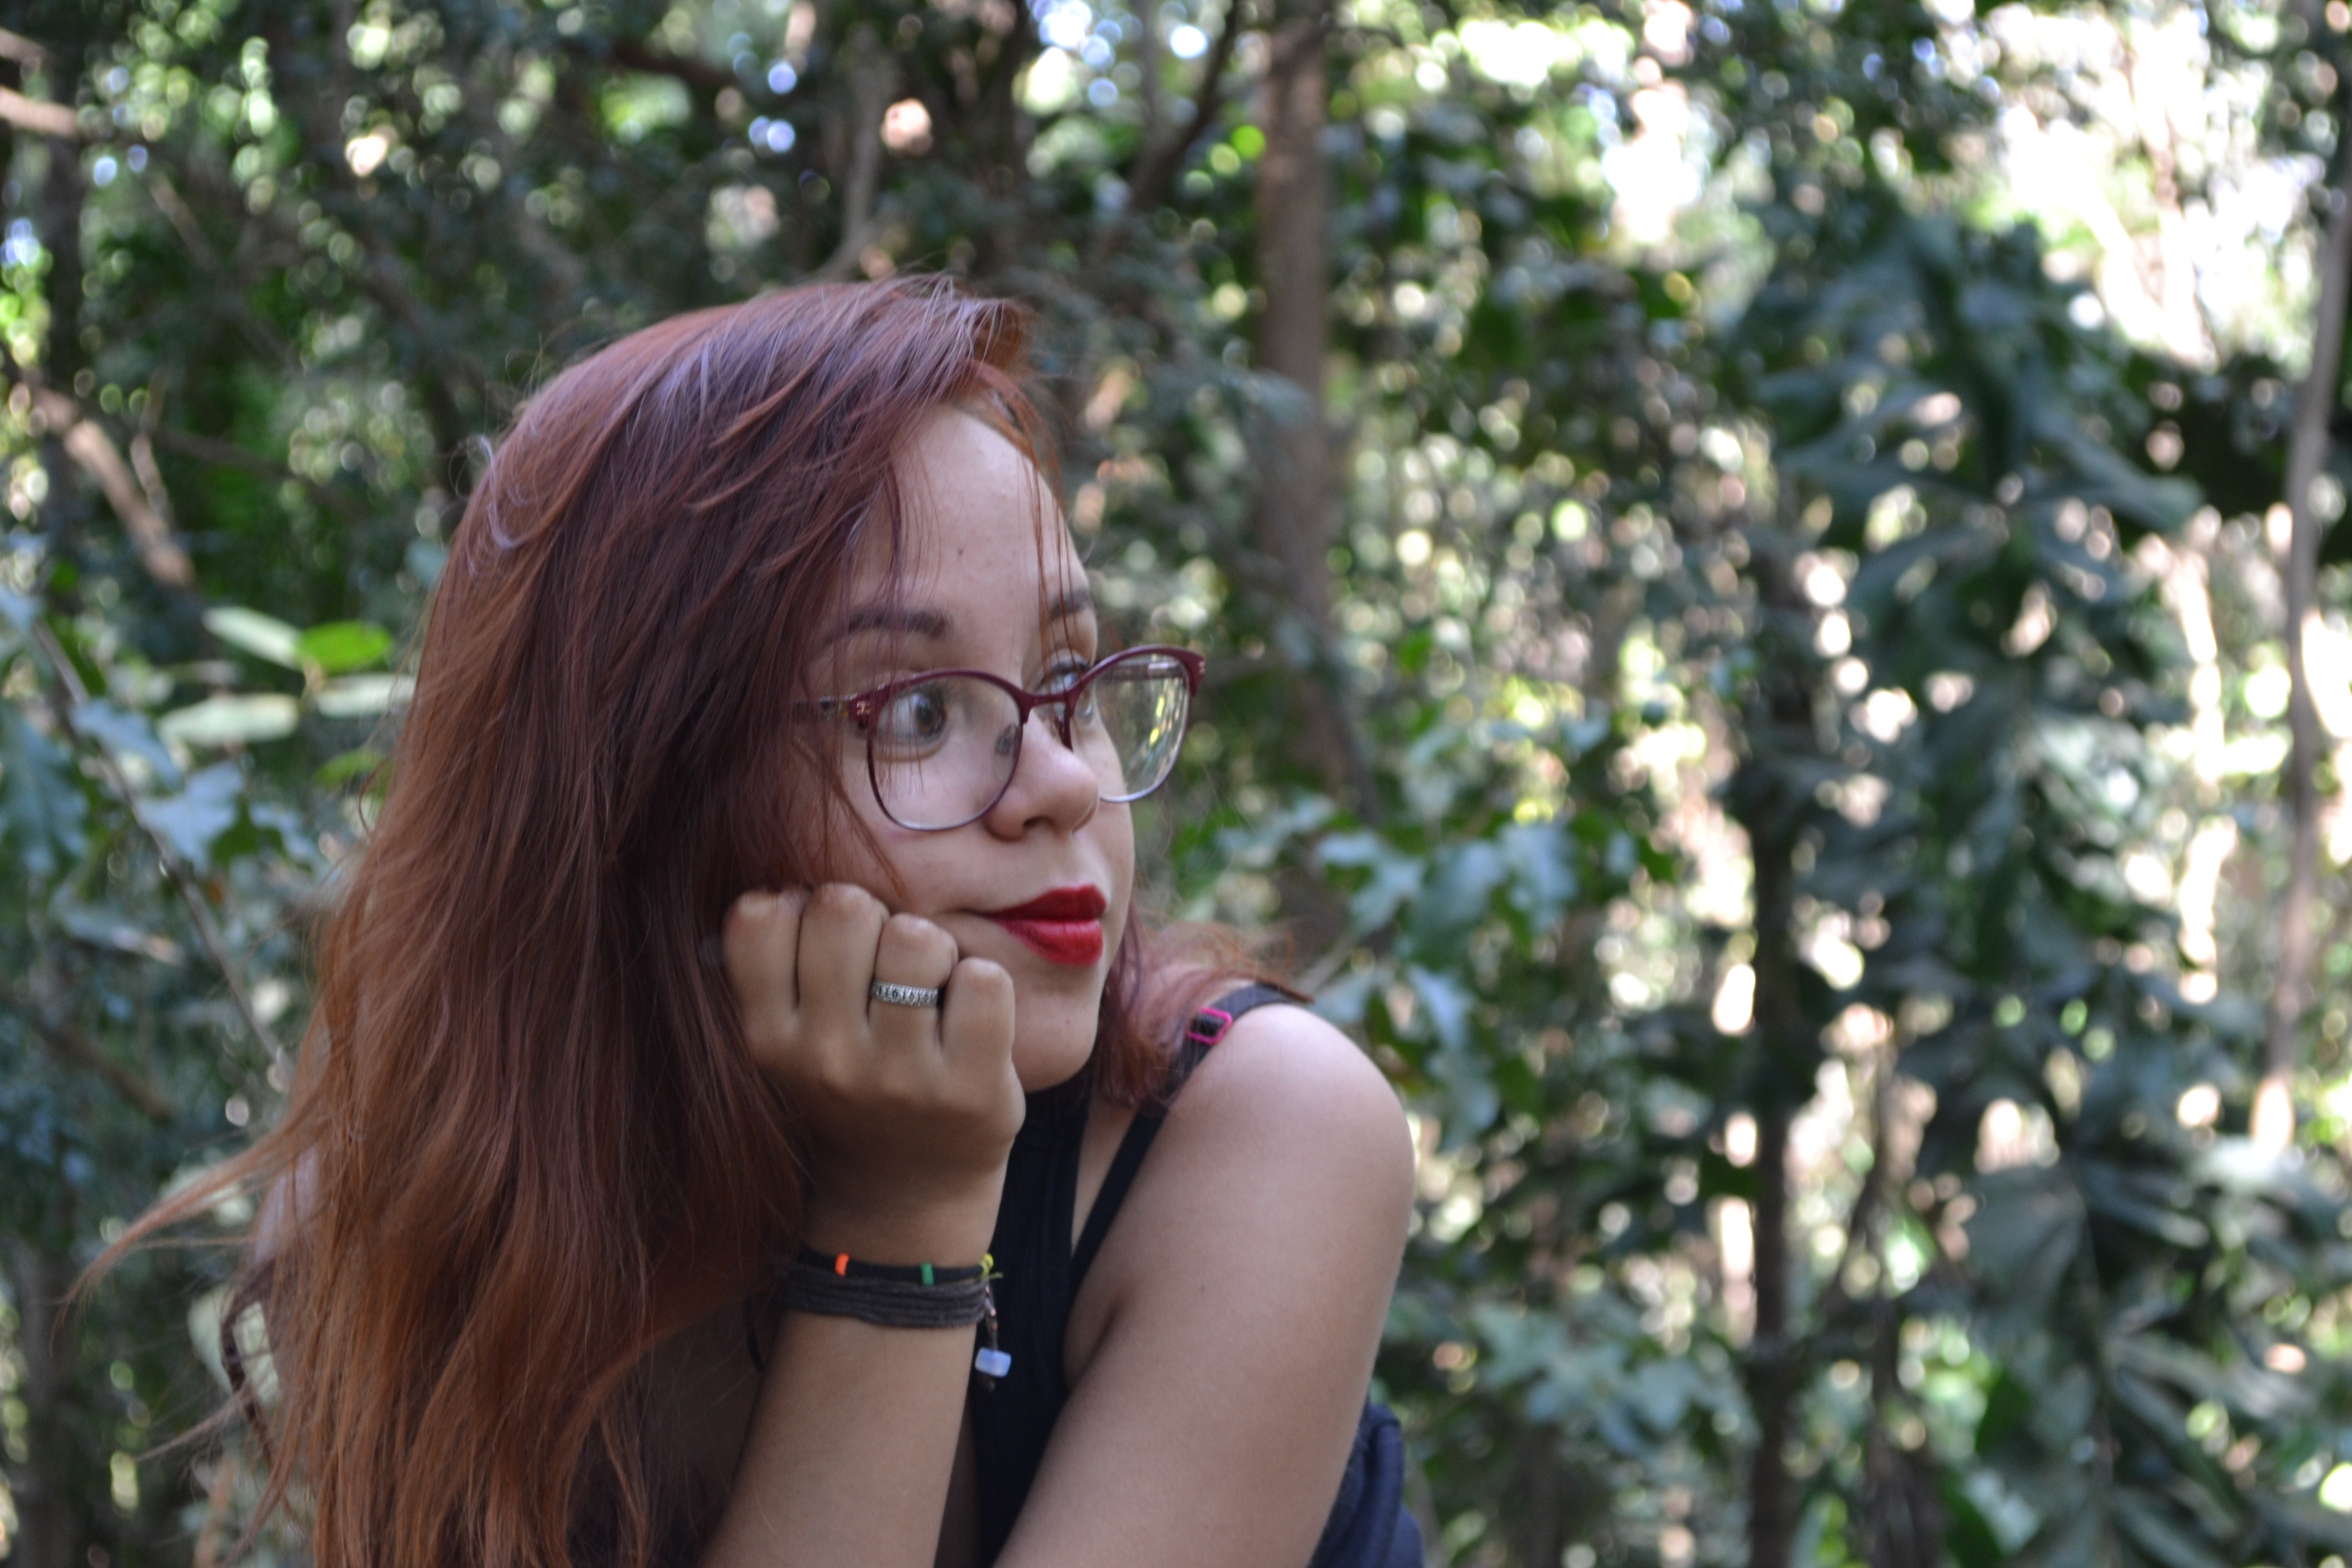
forest, people, girl, hair, photography, flower, portrait, model, spring, autumn, clothing, lady, facial expression, season, smile, eye, glasses, head, photograph, beauty, blond, costume, photo shoot, portrait photography